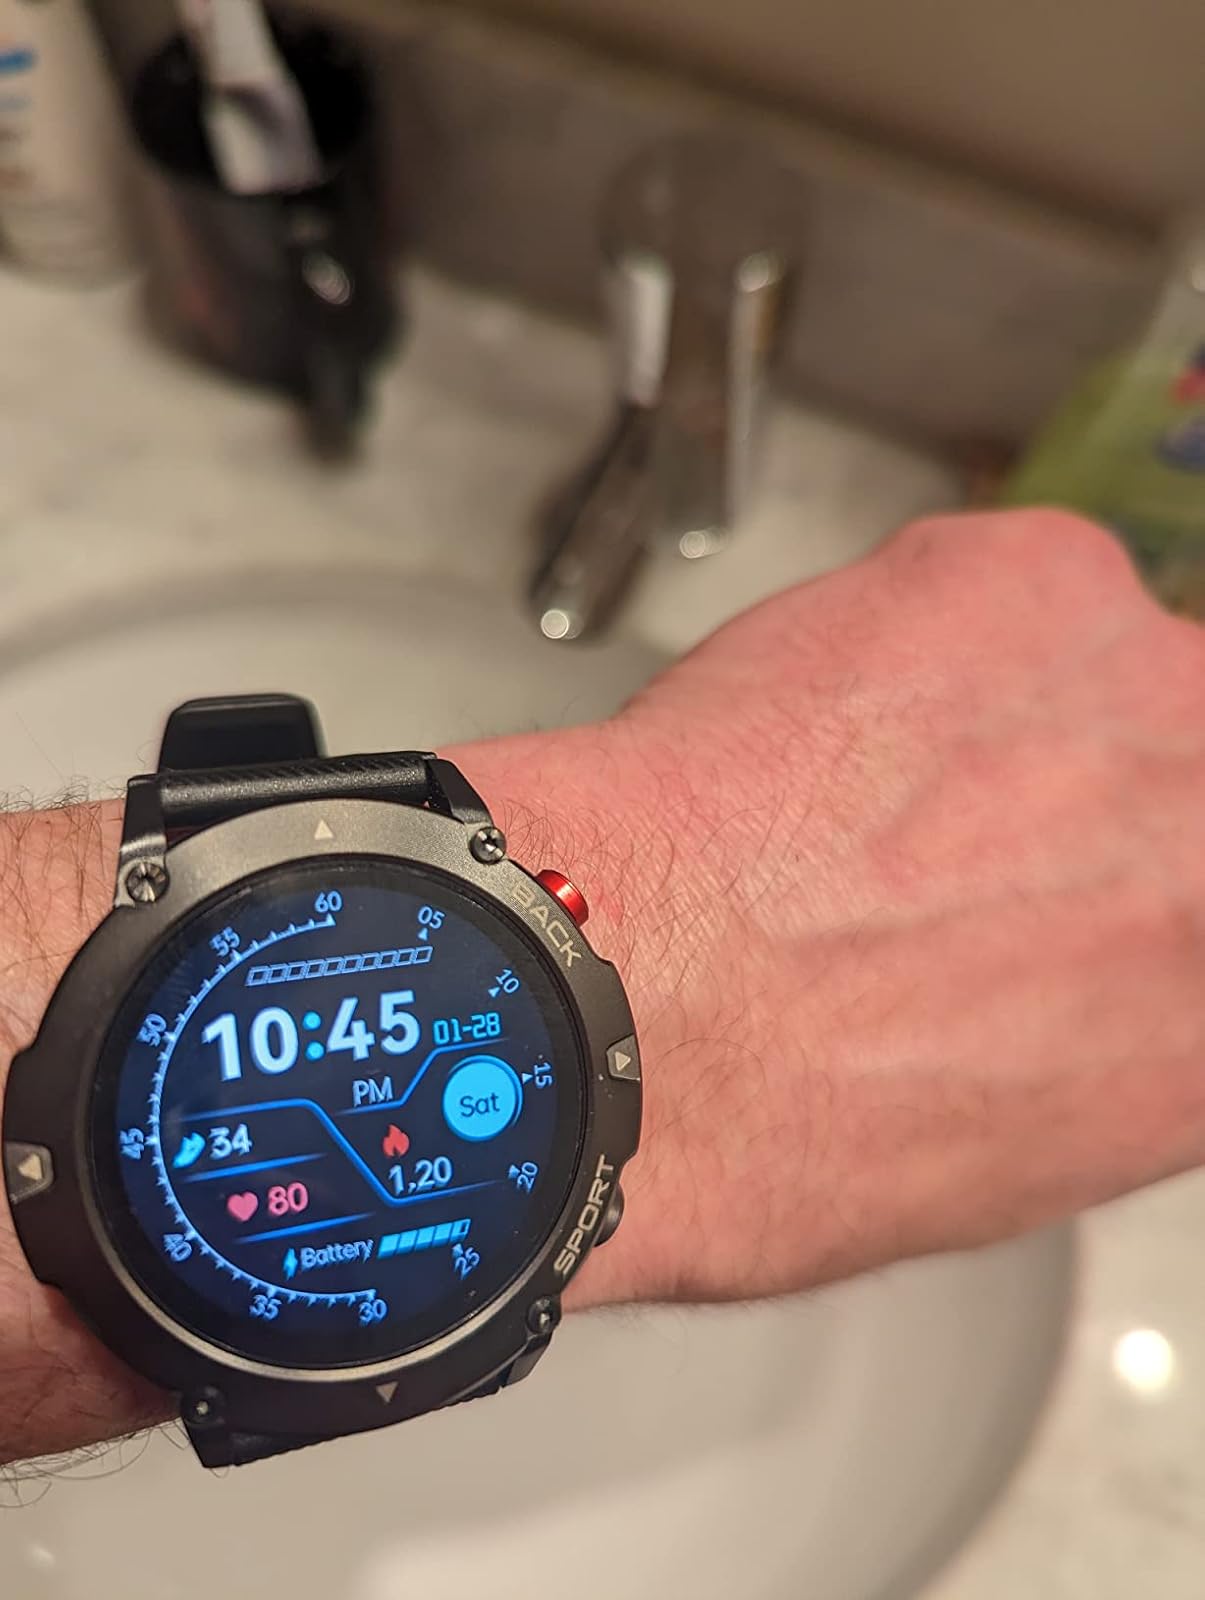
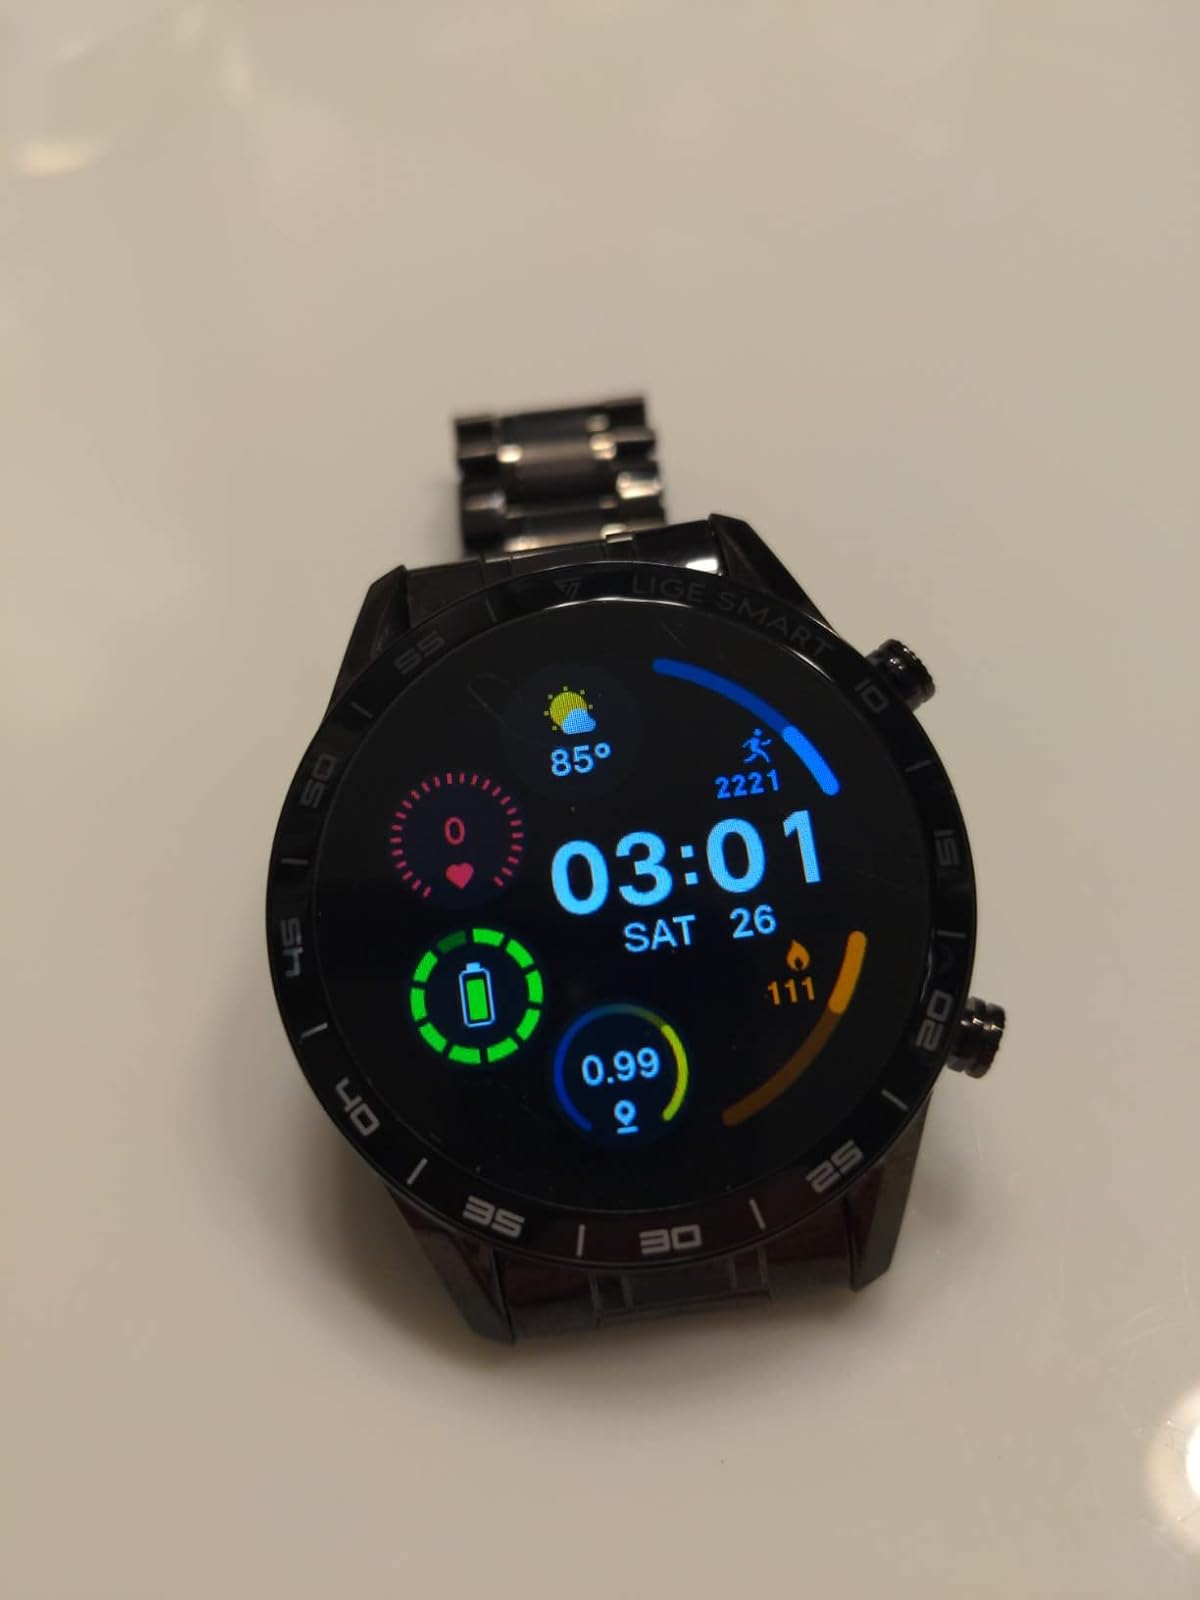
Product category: smartwatch
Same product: no